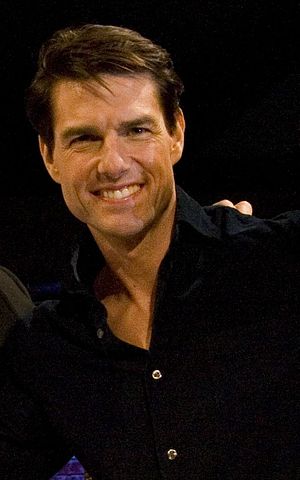
200 (South Park) / Tema / Kendte
Skuespilleren Tom Cruise (billedet), der tidligere blev gjort grin med i South Park-afsnittet "Trapped in the Closet", bliver gjort mere grin med en nogen anden kendt i "200".
"""200"" er det femte afsnit af 14. sæson af South Park, og 200. afsnit totalt i serien. Det blev sendt første gang på Comedy Central i USA den 14. april 2010. I afsnittet planlægger Tom Cruise og alle andre kendte, der er blevet gjort grin med i South Park hidtil, at lægge sag an mod byen, men Cruise lover at stoppe sagsanlægget hvis byen kan give dem den muslimske profet Muhammed.